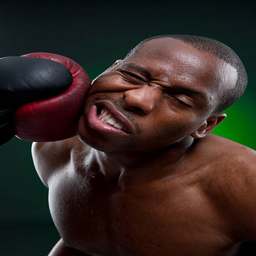
boxer takes a punch to the jaw